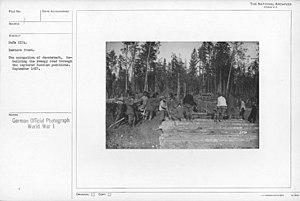
La 6ᵉ division de cavalerie est une unité de cavalerie, partie de l'armée impériale allemande, qui participe lors de la Première Guerre mondiale aux combats du front de l'Ouest, du front de l'Est et du front roumain avant de revenir sur le front de l'Ouest. En avril 1918, elle est transformée en division de Schützen.